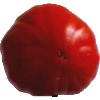
Label: Tomato 3